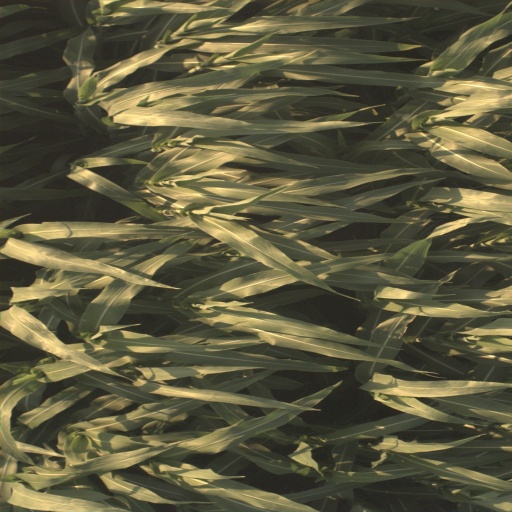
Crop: sorghum